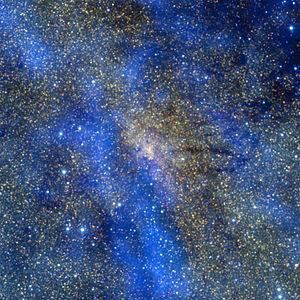
Atacama Pathfinder EXperiment est un radiotélescope d'observation millimétrique développé conjointement par l'Institut Max-Planck de radioastronomie, l'Observatoire spatial d'Onsala et l'Observatoire européen austral et inauguré en 2006. Il est situé au Chili, sur le site de Llano du Chajnantor, un haut plateau du désert d'Atacama au même endroit que l'interféromètre ALMA dont il constitue un prototype.